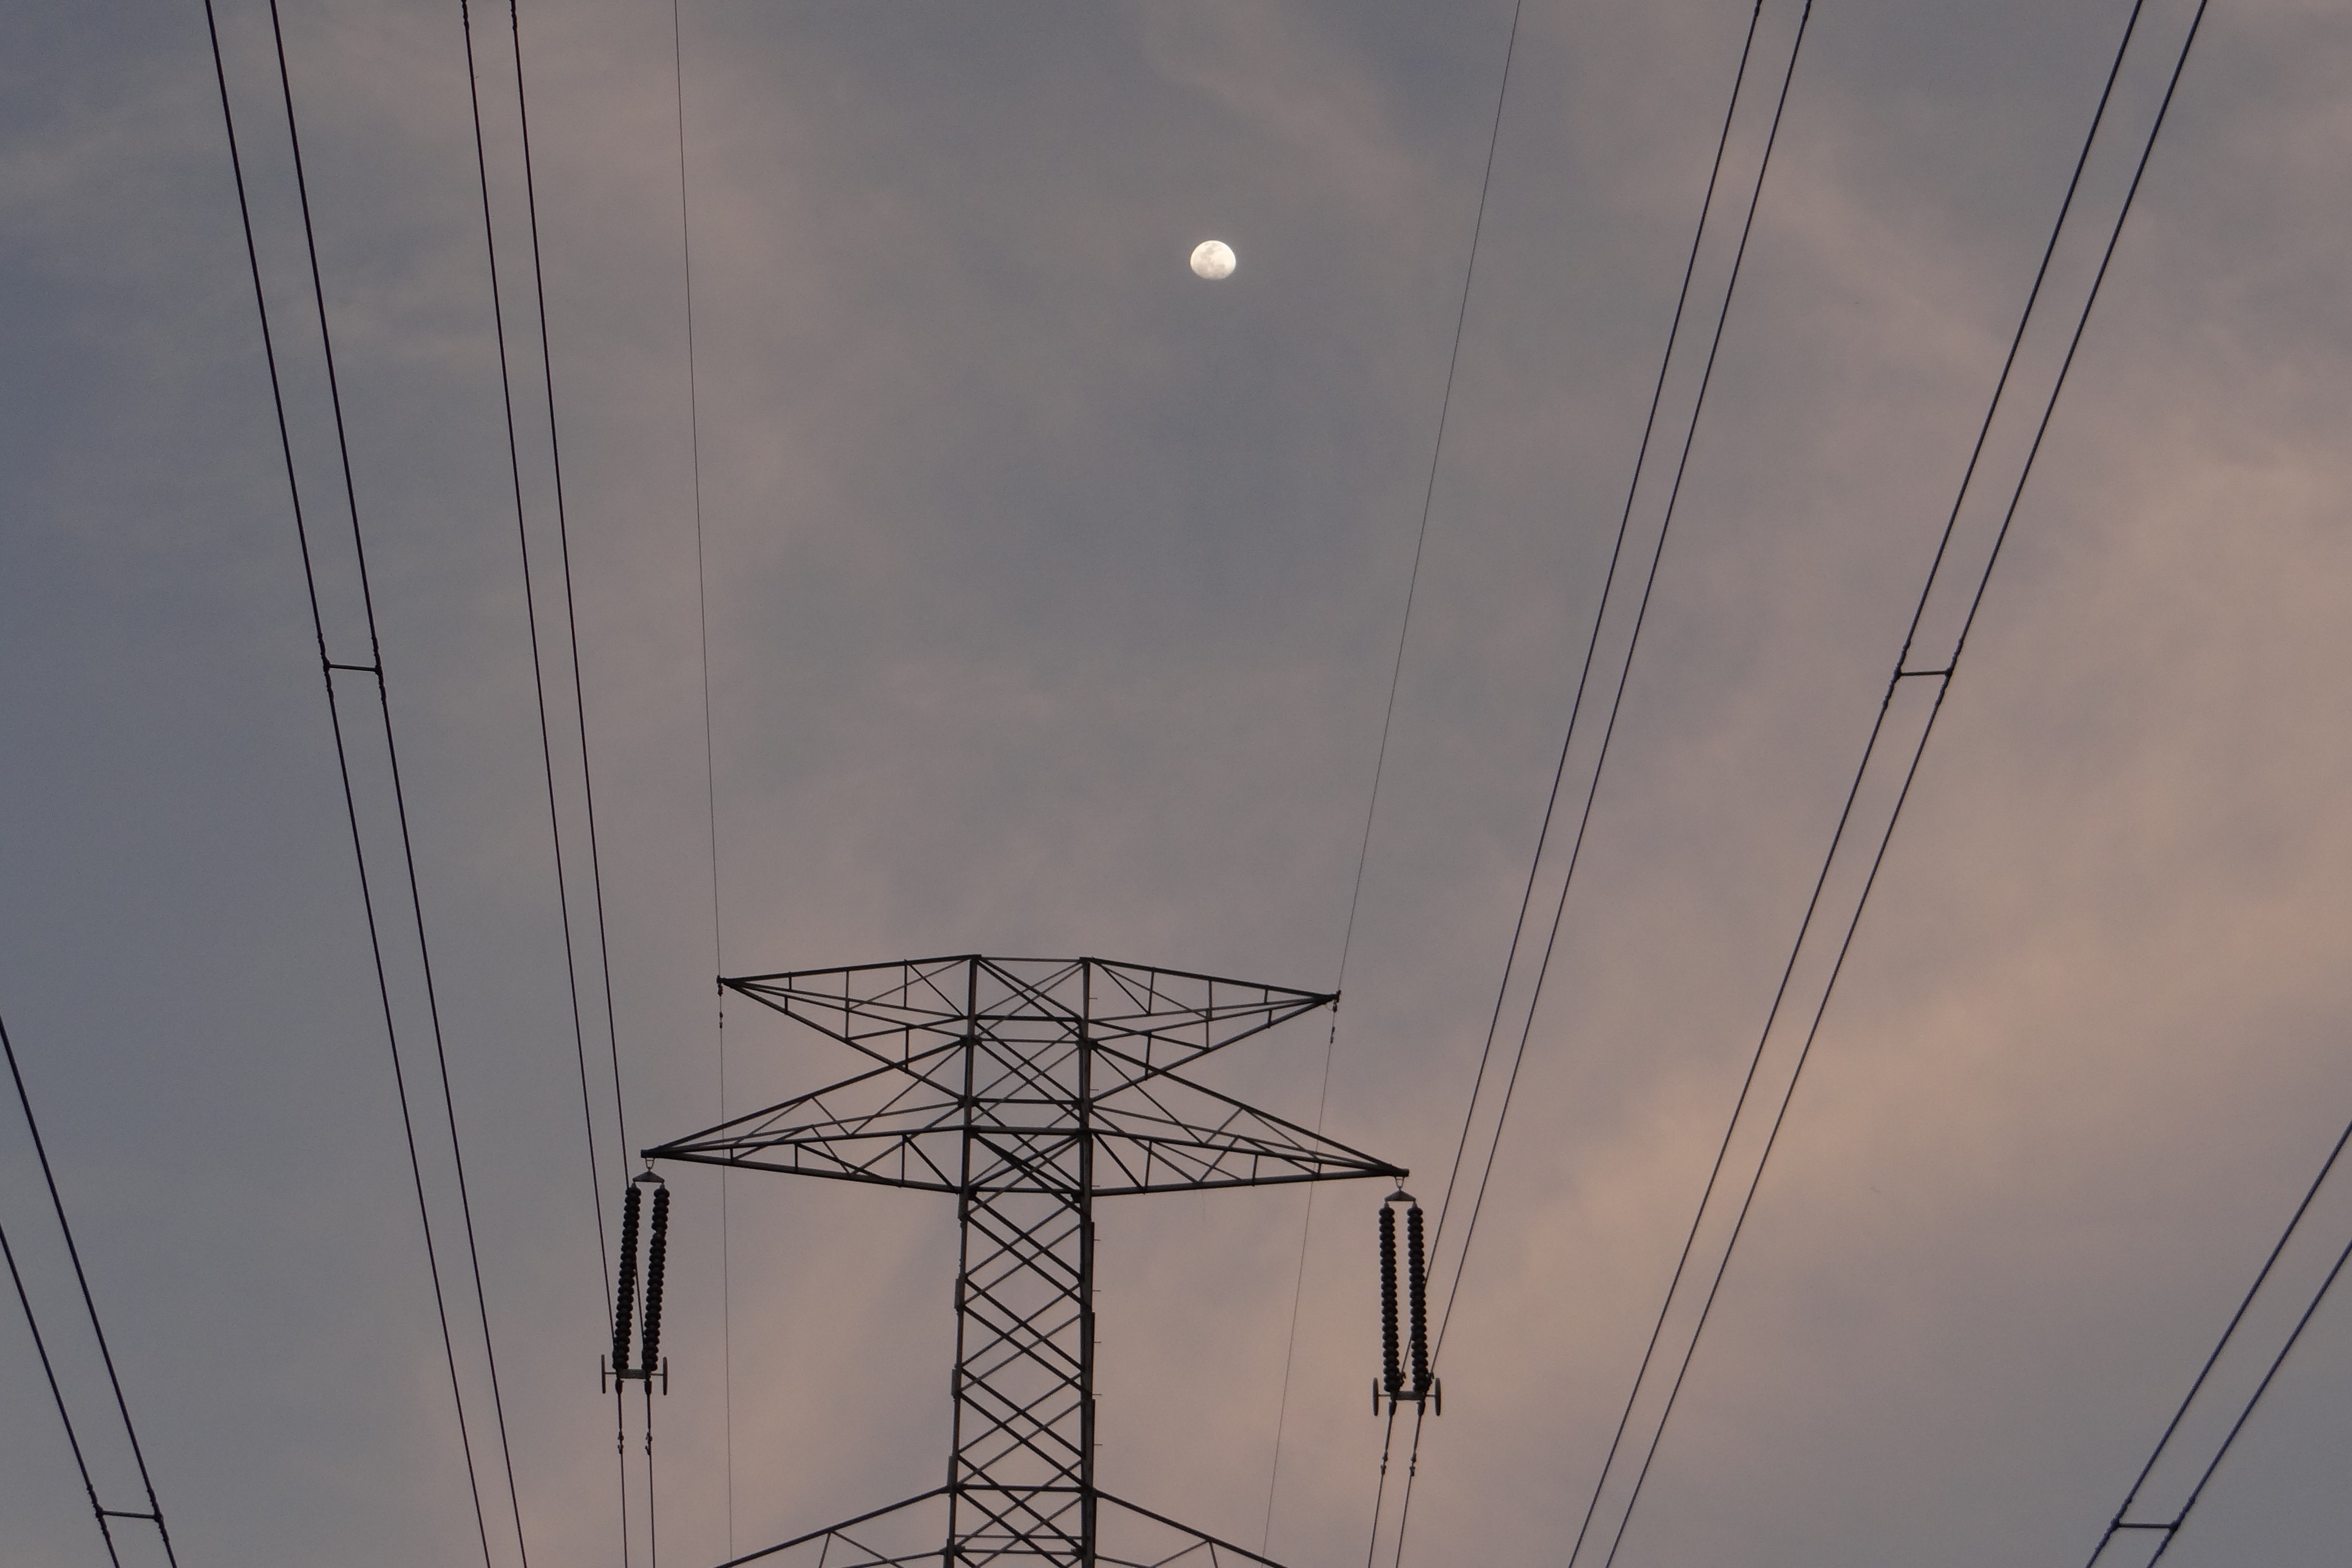
wind, line, tower, mast, electricity, moon, energy, mountains, india, moonrise, karnataka, transmission tower, electric tower, shimoga, outdoor structure, electrical supply, overhead power line, electric pylon